Question: Please indicate a possible affordance area of drink_with_cup that can be used for drinking
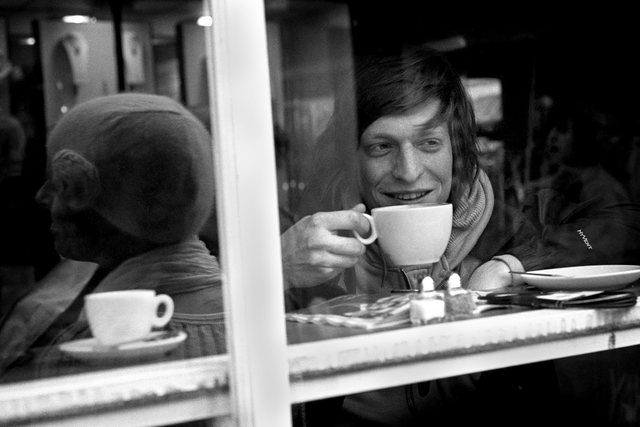
Answer: [348.5, 201.5, 453.5, 264.5]